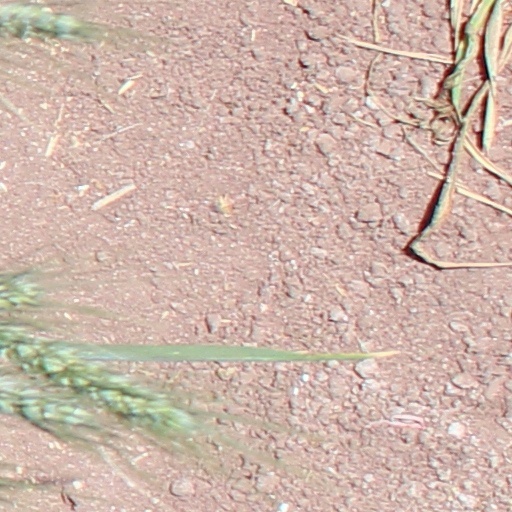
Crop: wheat